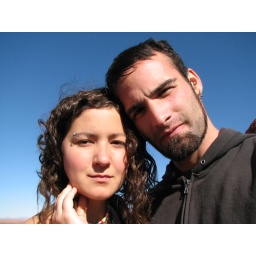
me and monkey punch in monument valley